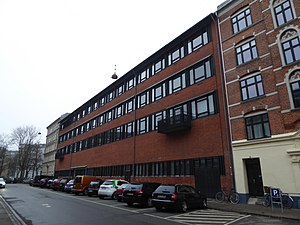
Løgstørgade
Bagsiden af Randersgades Skole.
Løgstørgade er en ca. 400 meter lang gade på Indre Østerbro i København. Den begynder ved Bopa Plads og Viborggade og fortsætter mod nordøst til Strandboulevarden.